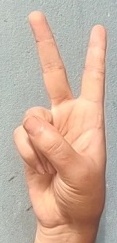
ASL sign: 2